The Jazz Singer

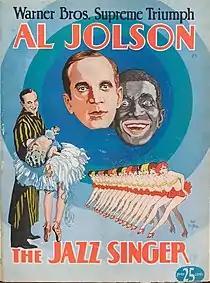
One of many alternative posters—this one designed for theaters charging 25 cents; the image of Jack in a suggestive nightrobe, carrying Mary, does appear in the film, shortly after he sees her perform for the first time.

The film developed into a major hit, demonstrating the profit potential of feature-length "talkies", but Donald Crafton has shown that the reputation the film later acquired for being one of Hollywood's most enormous successes to date was inflated. The movie did well, but not astonishingly so, in the major cities where it was first released, garnering much of its impressive profits with long, steady runs in population centers large and small all around the country. As conversion of movie theaters to sound was still in its early stages, the film actually arrived at many of those secondary venues in a silent version. On the other hand, Crafton's statement that "The Jazz Singer" "was in a distinct second or third tier of attractions compared to the most popular films of the day and even other Vitaphone talkies" is also incorrect. In fact, the film was easily the biggest earner in Warner Bros. history, and would remain so until it was surpassed a year later by "The Singing Fool", another Jolson feature. In the larger scope of Hollywood, among films originally released in 1927, available evidence suggests that "The Jazz Singer" was among the three biggest box office hits, trailing only "Wings" and, perhaps, "The King of Kings".